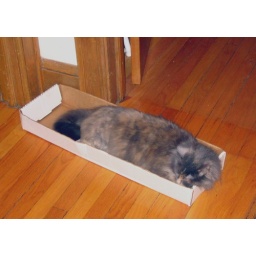
Isis in a long box lid